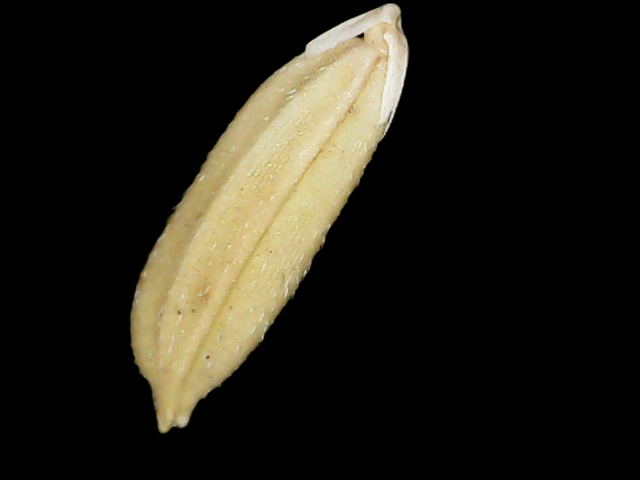
Rice variety: Bd30